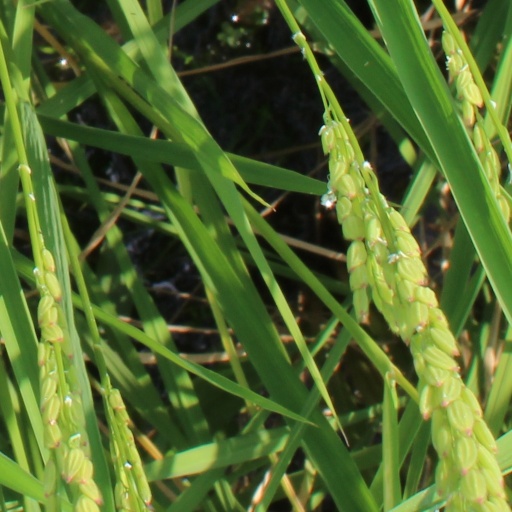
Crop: rice